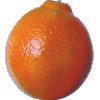
Label: tangelo